Chittayam Gopakumar

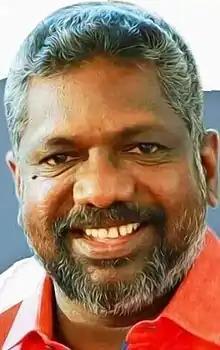

Chittayam Gopakumar (born 30 May 1965) is an Indian politician who belongs to the Communist Party of India. He got elected to the Kerala Legislative Assembly for the first time in 2011 as a candidate from Adoor constituency in Pathanamthitta District. He won again from the same constituency with a huge margin in 2016. He is current Deputy Speaker of Kerala Legislative Assembly.